Manuel Ugarte (writer)

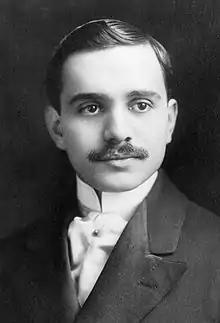
Manuel Ugarte in 1908

Manuel Baldomero Ugarte (27 February 1875 – 2 December 1951) was an Argentine writer and leader of the Argentine Socialist Party. He served as an ambassador to Mexico, Nicaragua, and Cuba. He advocated for the unity of Hispanic America, and was a supporter of nationalist anti-imperialism and Hispanicism throughout the Americas and Europe.